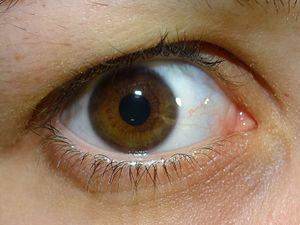
La couleur des yeux est un caractère polygénique qui est principalement déterminé par la quantité et le type de pigments présents dans l'iris de l'œil.